Ridge Avenue Bridge in Philadelphia

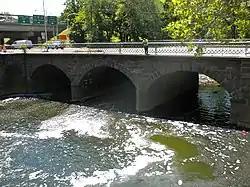

The Ridge Avenue Bridge in Philadelphia is a historic bridge in Philadelphia, Pennsylvania.